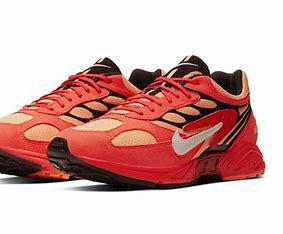
Brand: Nike
Model: Air Ghost Racer